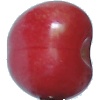
Label: Cherry 2